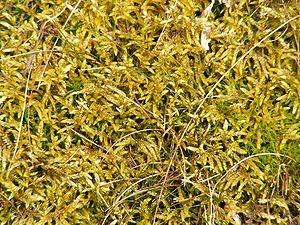
La Pleurozie dorée, également appelée Hypne dorée ou Hypne de Schreber est une espèce de mousse typique des forêts boréales du Canada, de Scandinavie et de Russie.